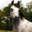
Label: horse